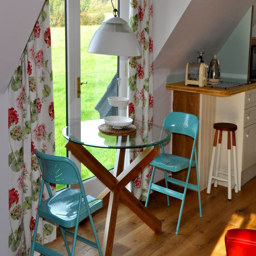
breakfast table and view over the field